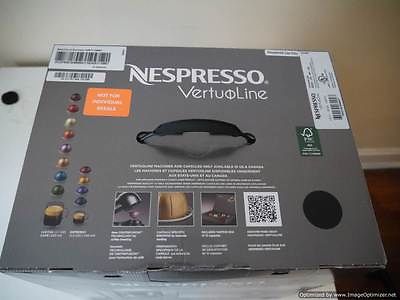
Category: coffee maker